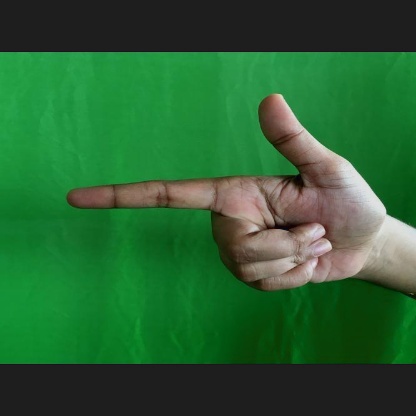
Mudra: Chandrakala